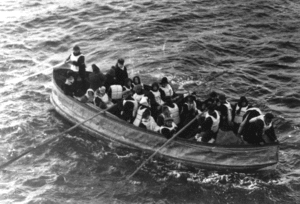
Le canot de sauvetage pliable D du
Henry Birkhardt Harris est un producteur de théâtre new-yorkais. En avril 1912, il voyage avec son épouse à bord du paquebot transatlantique Titanic. Celui-ci faisant naufrage, Harris place son épouse dans une embarcation de sauvetage puis périt dans la catastrophe. Son corps n'a jamais été retrouvé ou, du moins, identifié. Sa femme réclame une prime de dédommagement qui est la plus grosse prime d'assurance ayant été payée à la suite du drame.
Michel Marcel Navratil, né à Nice le 12 juin 1908 et mort à Montpellier le 30 janvier 2001, est un rescapé français du naufrage du Titanic et professeur d'université en philosophie.
Le Titanic est un paquebot transatlantique britannique qui fait naufrage dans l'océan Atlantique Nord en 1912 à la suite d'une collision avec un iceberg, lors de son voyage inaugural de Southampton à New York. Entre 1 490 et 1 520 personnes trouvent la mort, ce qui fait de cet événement l'une des plus grandes catastrophes maritimes survenues en temps de paix et la plus grande pour l'époque.
Mauritz Håkan Björnström-Steffansson, est un homme d'affaires suédois. En avril 1912, il voyage à bord du Titanic. Le paquebot faisant naufrage, il parvient à embarquer dans le dernier canot, le pliable D, et survit à la catastrophe. Il est ensuite présenté par la presse comme attaché militaire auprès des États-Unis, alors qu'il voyageait en réalité pour ses études. Durant la traversée de retour, il forme avec d'autres rescapés un comité pour honorer le capitaine Arthur Rostron, commandant du Carpathia, le navire qui est venu au secours du Titanic.
Les canots de sauvetage du Titanic sont des embarcations placées à bord du paquebot afin de permettre l'évacuation et le transbordement de ses passagers en cas d'incident. Le Titanic disposait de vingt canots, dont seize en bois et quatre pliables. Ils avaient une capacité de 1 178 passagers, alors que le navire pouvait transporter jusqu'à environ 3 500 personnes. Des passagers et membres d'équipage présents à bord du paquebot lors de son naufrage dans la nuit du 14 au 15 avril 1912 y ont été chargés, et ils auraient contenu entre 705 et 712 des 2 200 personnes qui se trouvaient dans le navire. Treize canots ont été remontés à bord du Carpathia et ramenés à New York, puis restitués à la White Star Line. Leur sort est par la suite inconnu.